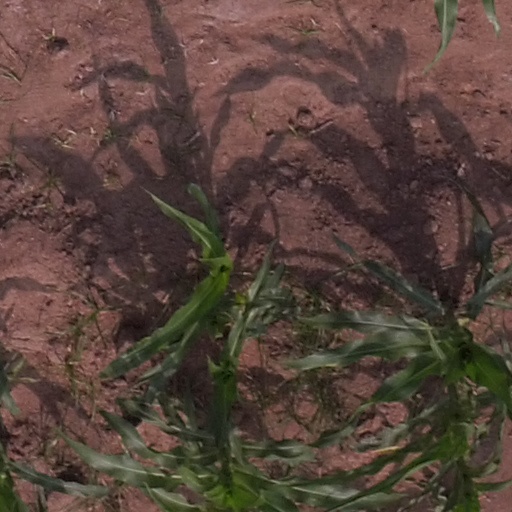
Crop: maize; corn